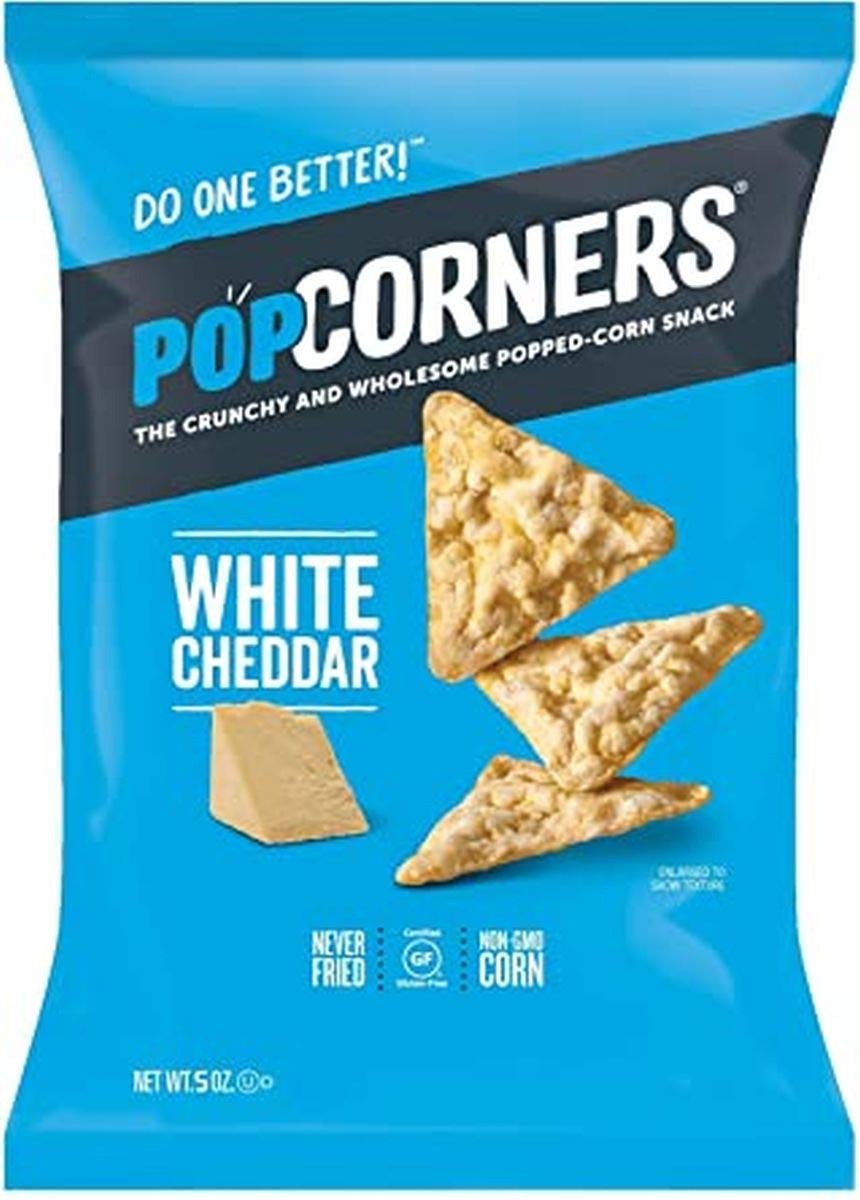
Item Name: Popcorners White Cheddar Popped Corn Chips, 5 oz
Bullet Point: Chips
Value: 5.0
Unit: Ounce

Price: 4.04